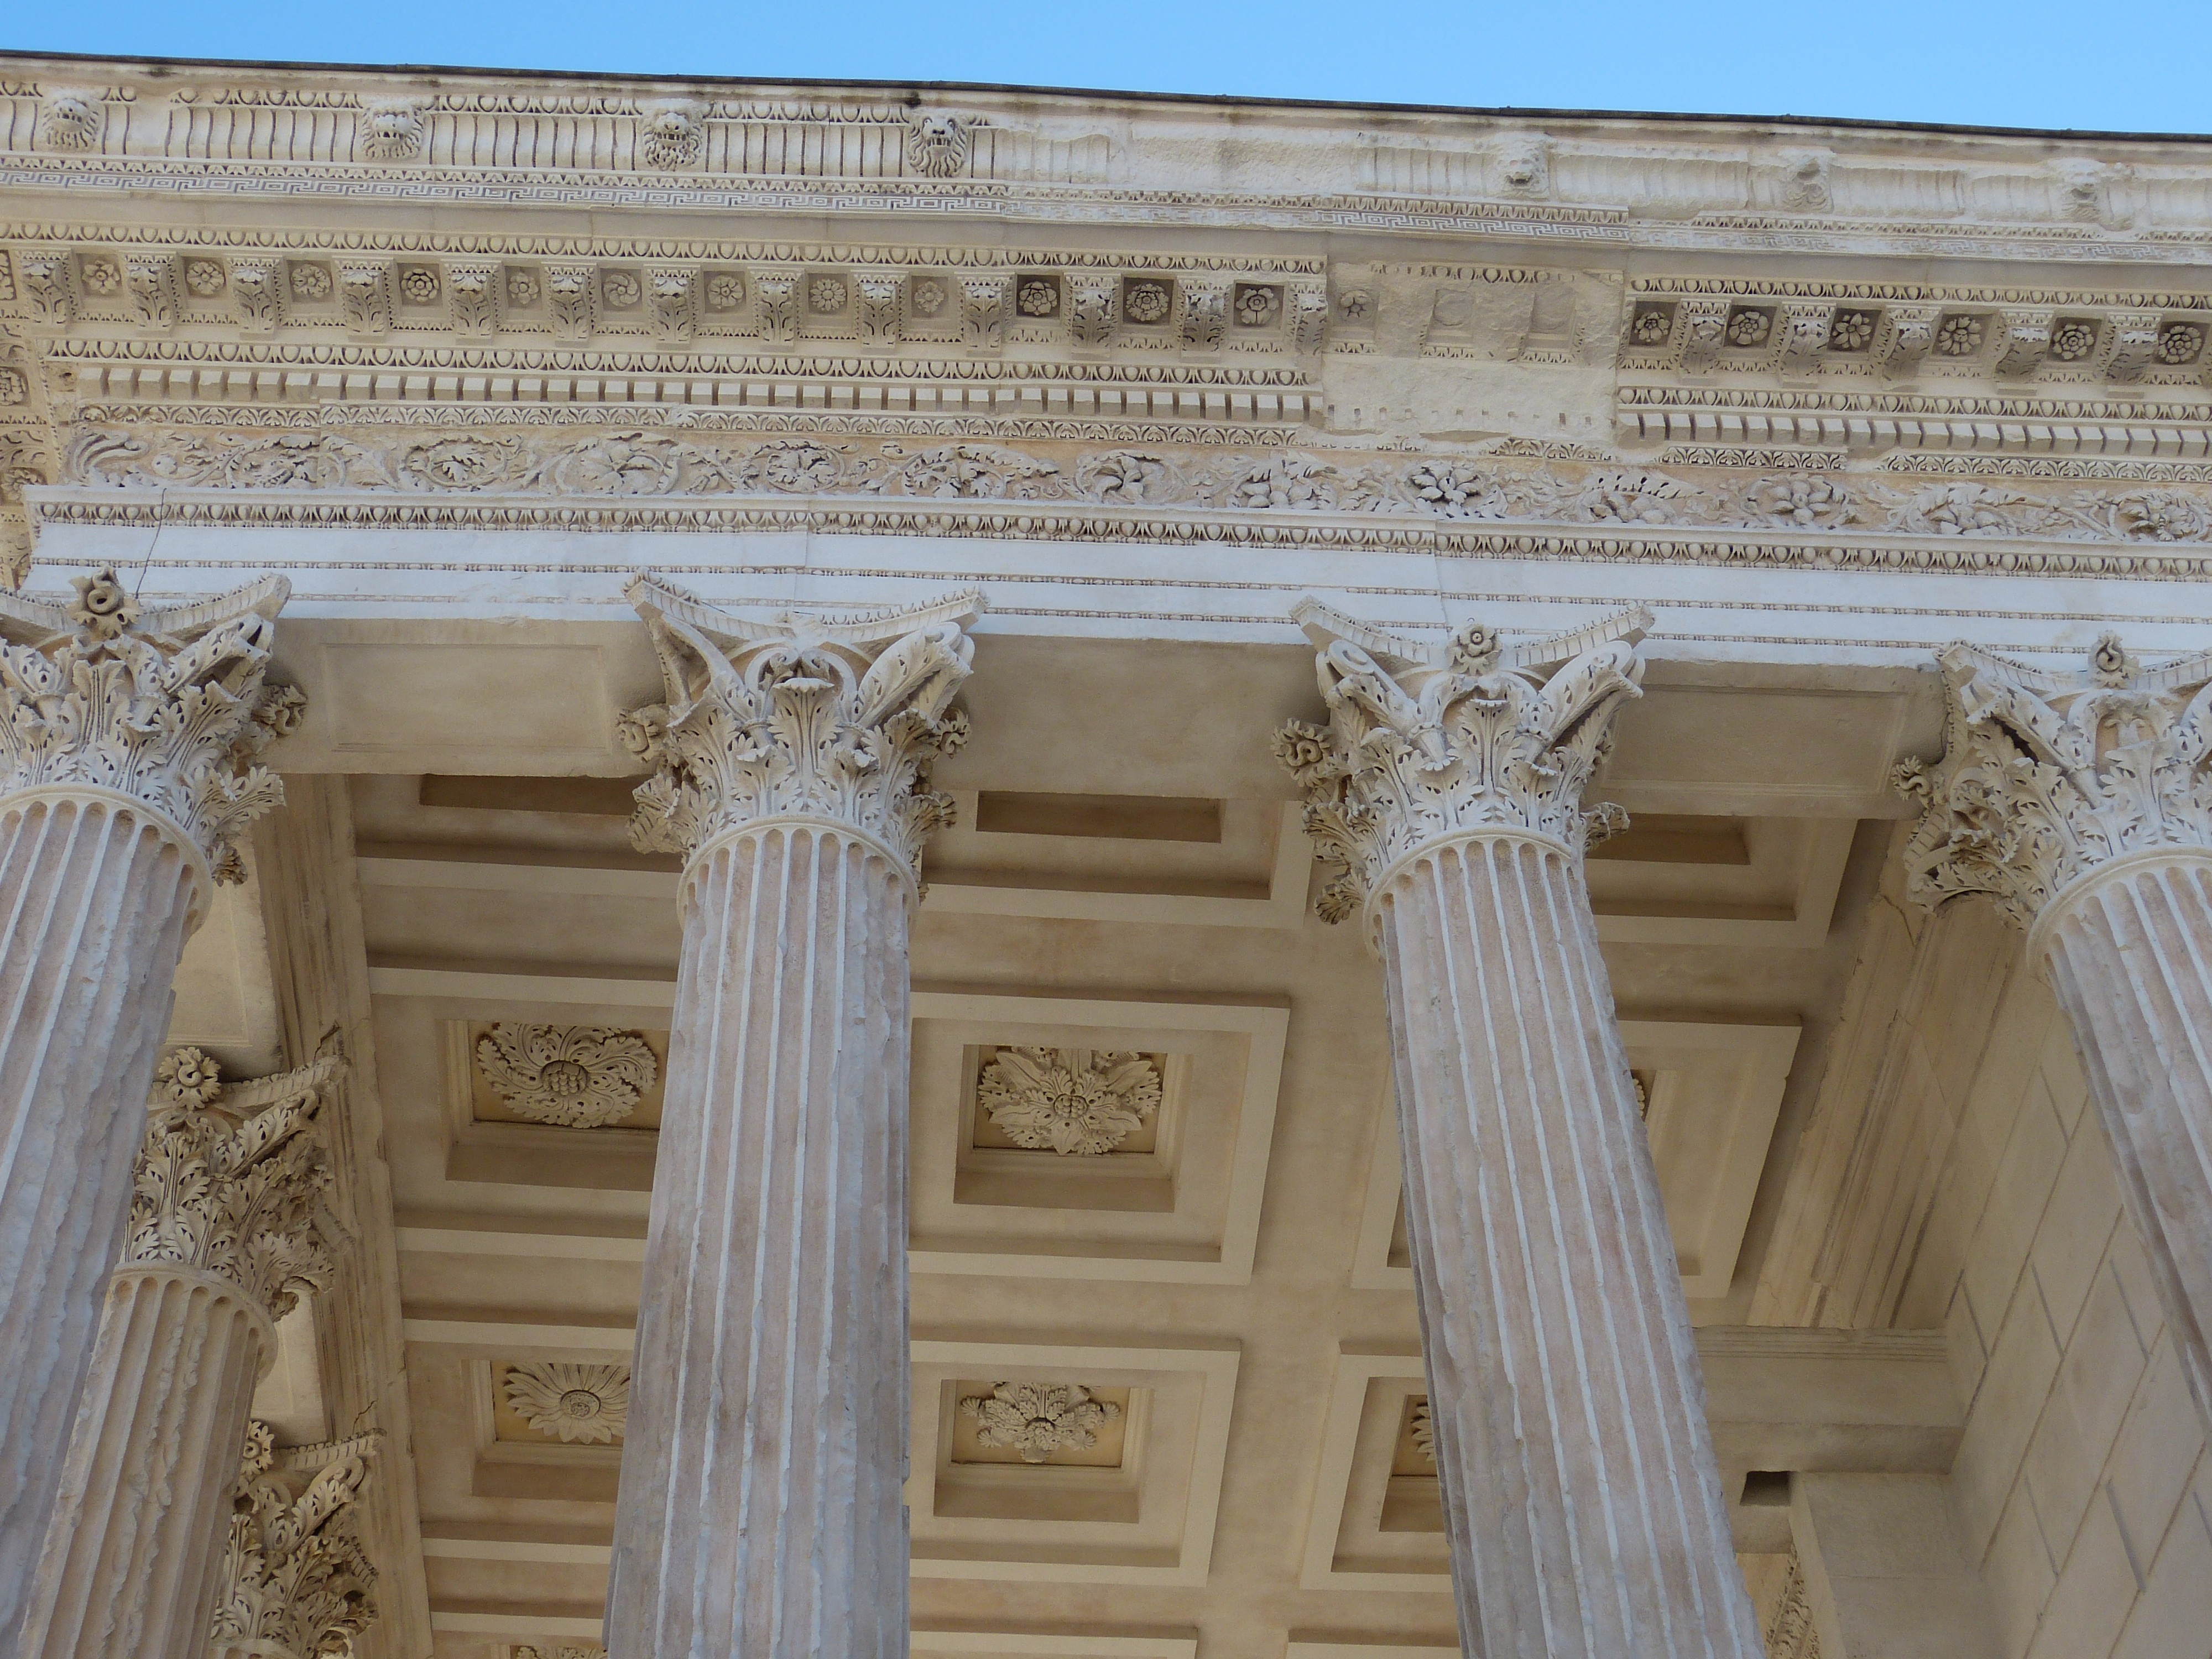
architecture, structure, wood, building, palace, france, arch, pillar, column, facade, interior design, world heritage, old town, capital, art, temple, roman, unesco, carving, relief, historically, nimes, molding, antiquity, south of france, stone carving, unesco world heritage site, unesco world heritage, ancient history, baluster